Store Kongensgade 81

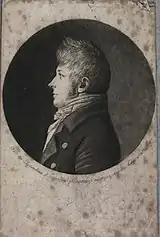
Johan Jacob Frølich

The property was later acquired by the brothers and business partners Heinrich Lorentz Frølich (1787–1873) and Johan Jacob Frølich (1781–1858). Their father had founded the successful trading company Frølich & Co., which was for many years based at Østergade 49. The two brothers had previously owned Admiralgade 25 for a few years, from 1813 until 1816.